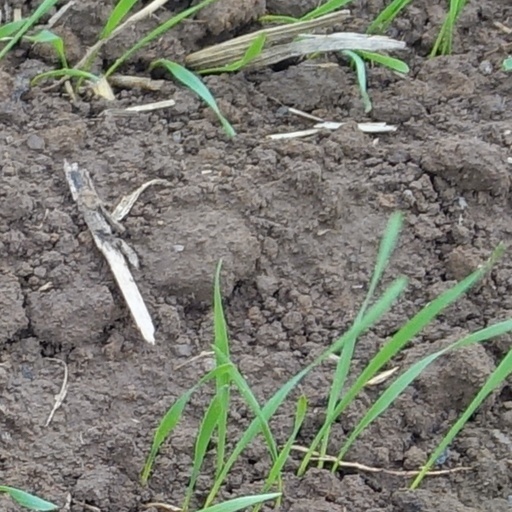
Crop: wheat